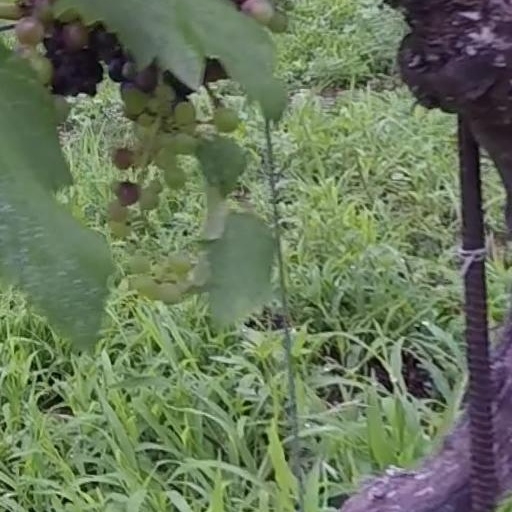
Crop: grape